List of Cher concerts

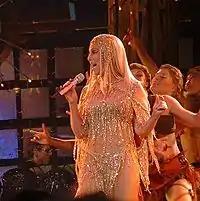
Cher performing during the Living Proof: The Farewell Tour, one of the highest-grossing tours of all time

American singer-actress Cher has embarked on seven concert tours and three concert residencies. As a solo artist, Cher has made concerts in North America, Europe, Australia and Asia. Cher's first ever concert was with her ex-husband Sonny Bono in 1966 at the Hollywood Bowl in Los Angeles.